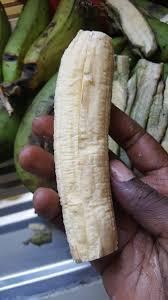
Hii ni ndizi ambayo haijaiva. Wametoa maganda na huyo mtu ameishika na mkono. Unaweza ikaranga kwa kuweka kitunguu, nyanya na na mafuta, uikate ndogo ndogo na uongeze maji.